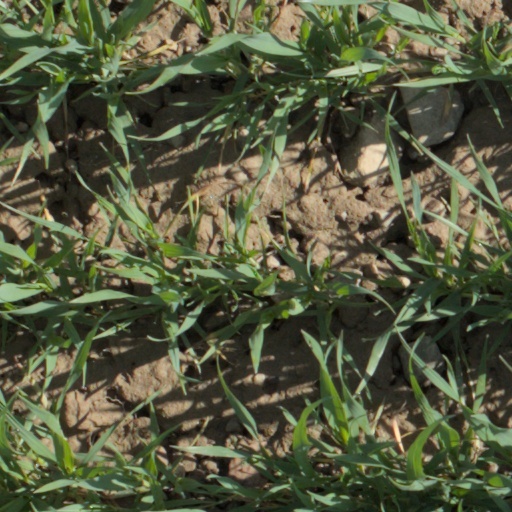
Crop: wheat